Day of Fire

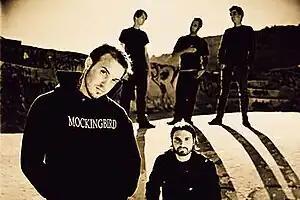
Day of Fire

Day of Fire is an American Christian rock band from Nashville, Tennessee. The band announced an indefinite hiatus in June 2010, leaving open the possibility for a return to the music scene. They were first signed to Essential Records, and later to Razor & Tie Records. Their last album "Losing All" was released January 26, 2010 and was produced by Rogers Masson.